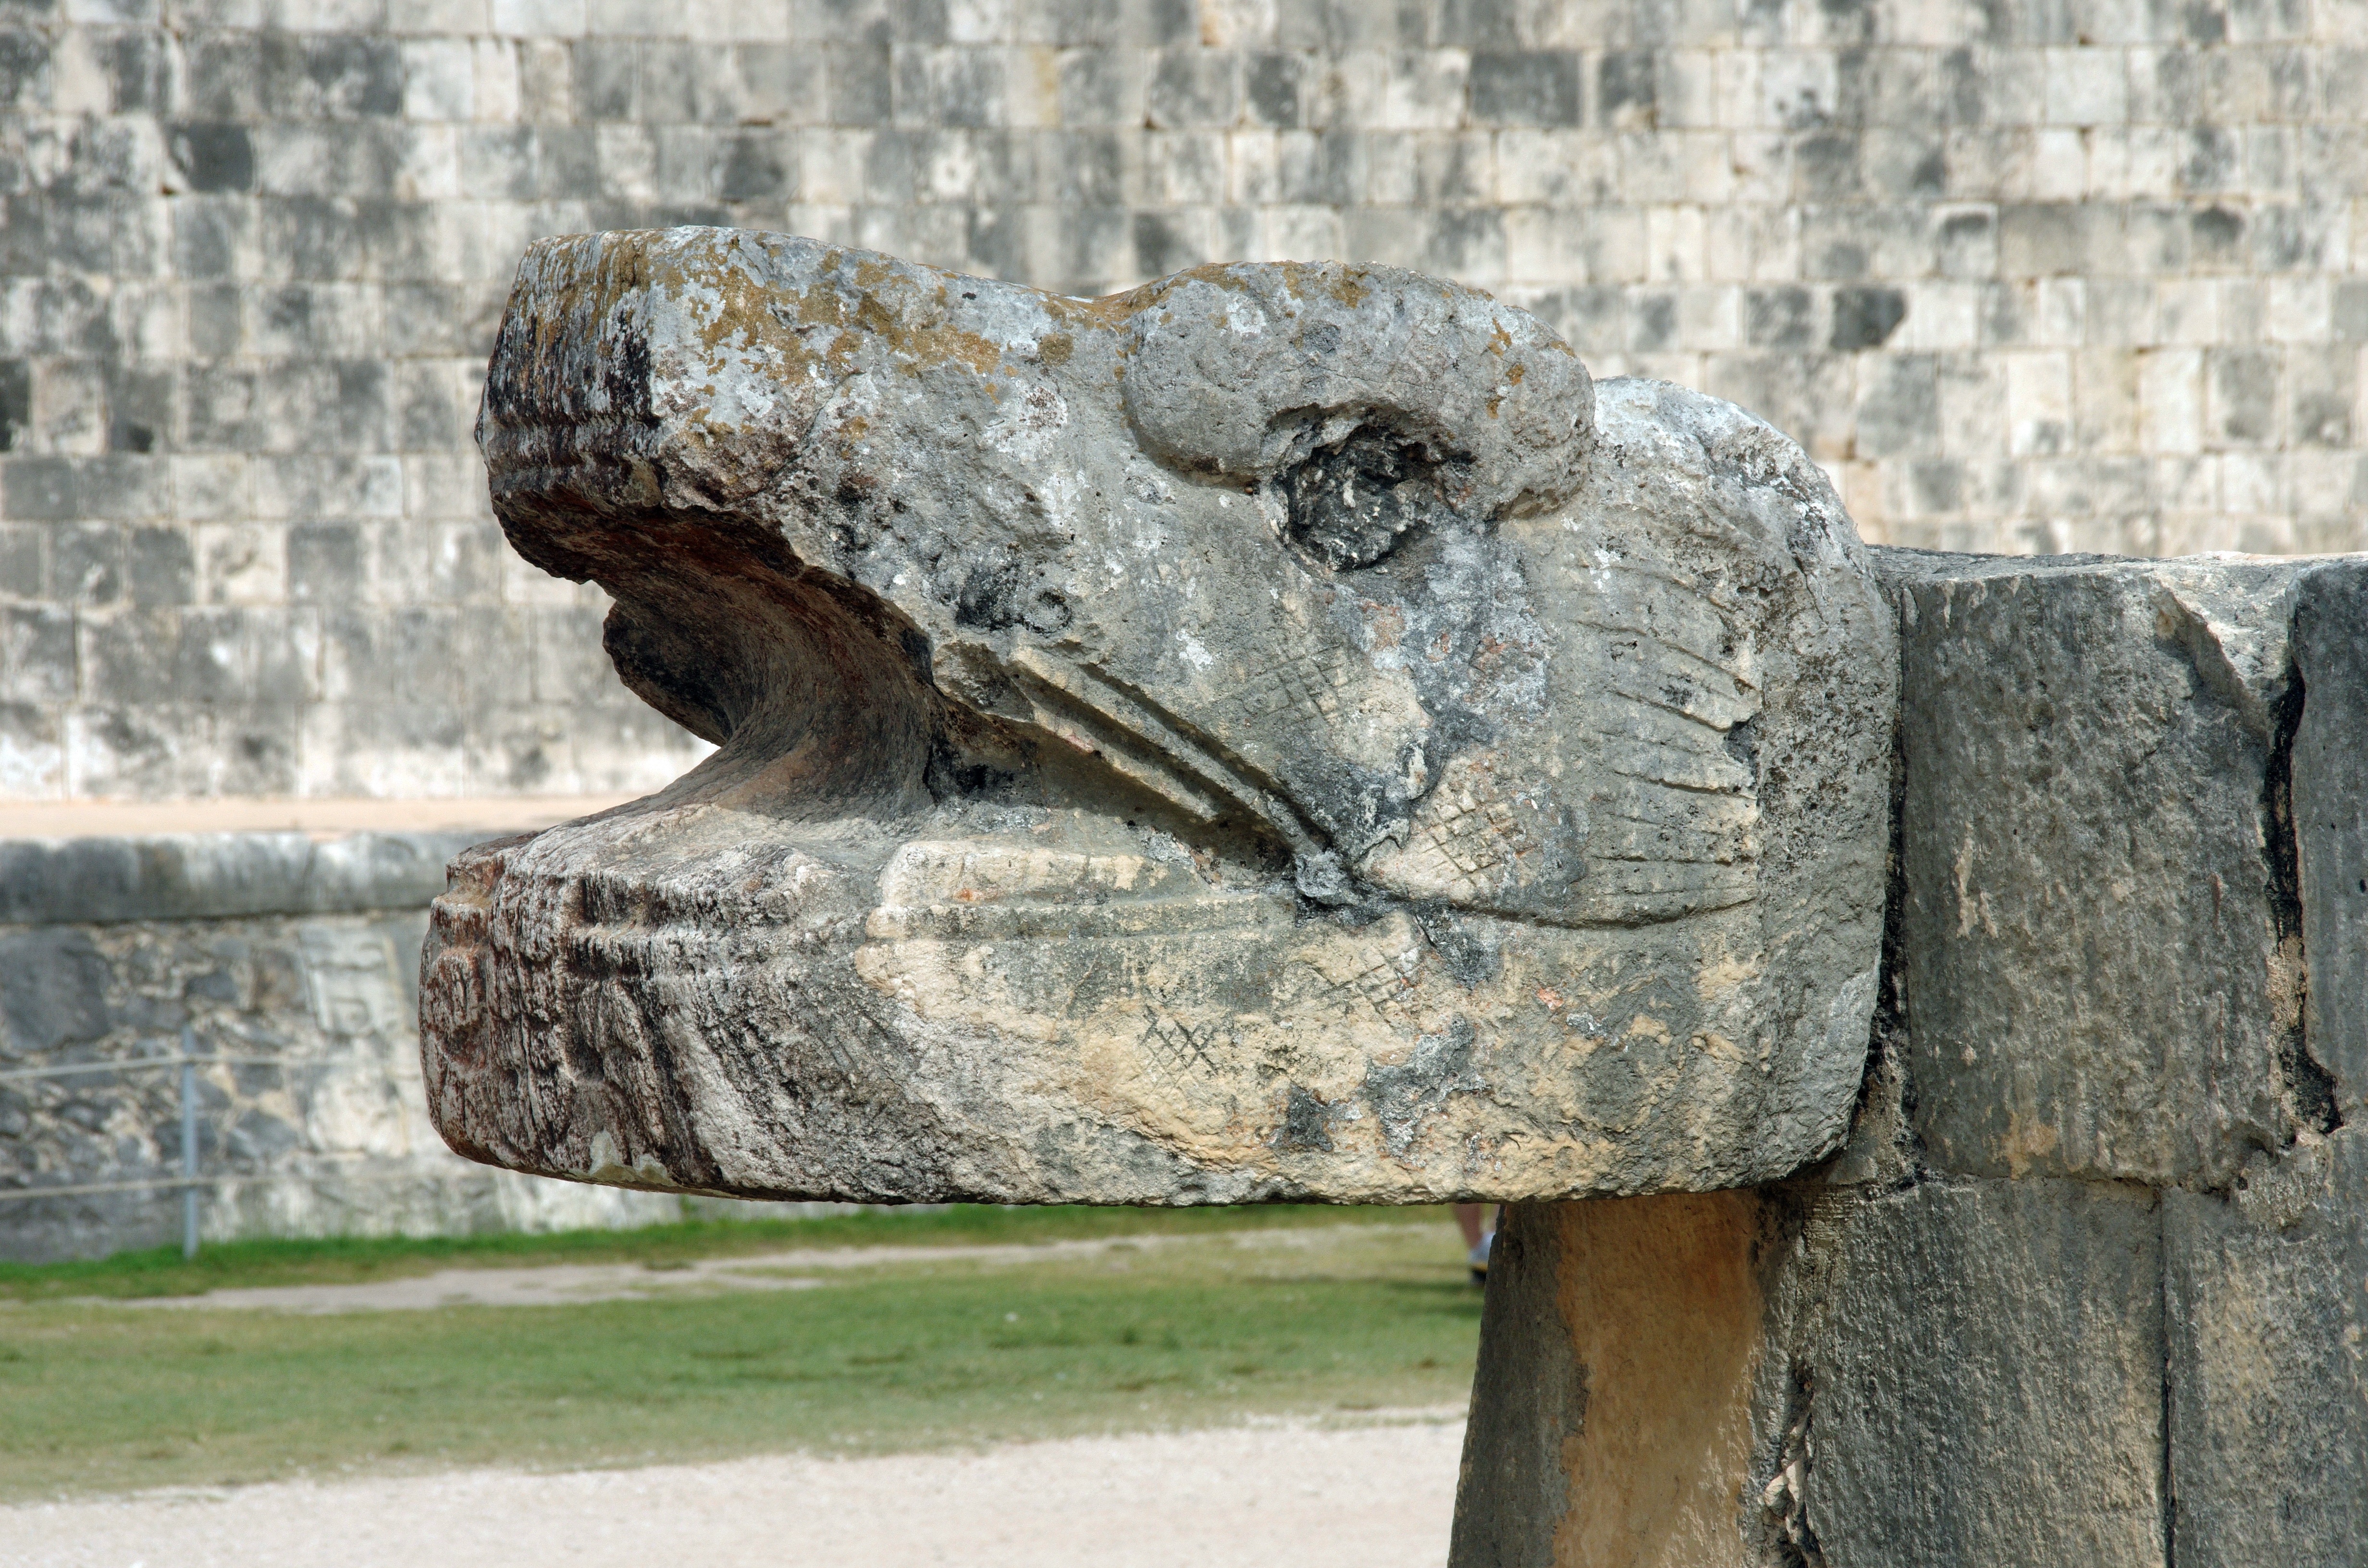
rock, wood, monument, statue, sculpture, art, temple, mexico, ruins, snake, castillo, carving, maya, yucatan, stone carving, chichen itza, columbian civilization, ancient history